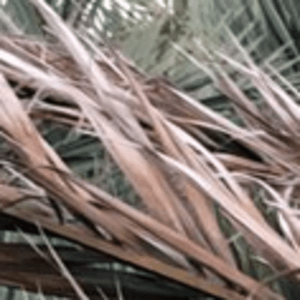
Label: Potassium Deficiency